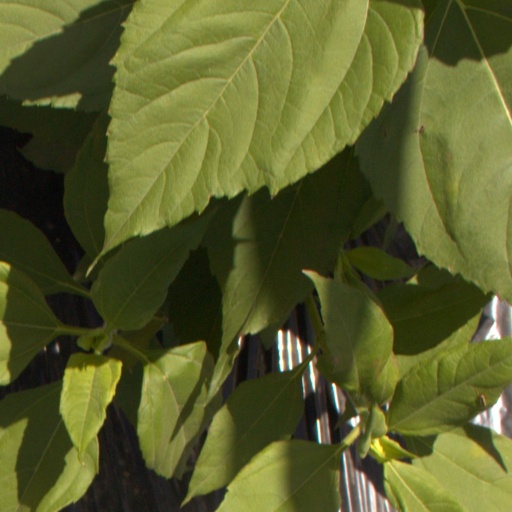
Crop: Jerusalem artichoke